The Doctor of Myddfai

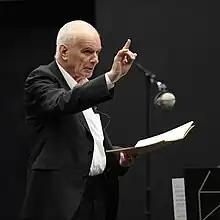
The composer in 2012

The Doctor of Myddfai is an opera in two acts composed by Peter Maxwell Davies to a libretto by David Pountney. The work premiered at the New Theatre in Cardiff on 5 June 1996, performed by the Welsh National Opera and conducted by Richard Armstrong. The libretto was adapted from an ancient Welsh legend related to the Lady of the Lake legend. The original tale is reinterpreted in terms of a mysterious disease, knowledge of which the authorities are trying to suppress. The opera takes place in a totalitarian society similar to that envisioned in Orwell's "1984", with a supreme ruler, mechanistic bureaucracy and endless war.